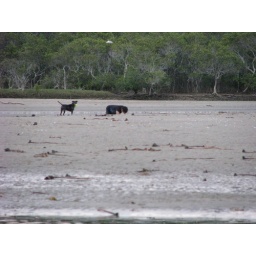
Ryan broken by dog with ball